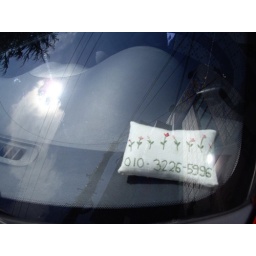
phone number in car window